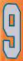
Number: 9